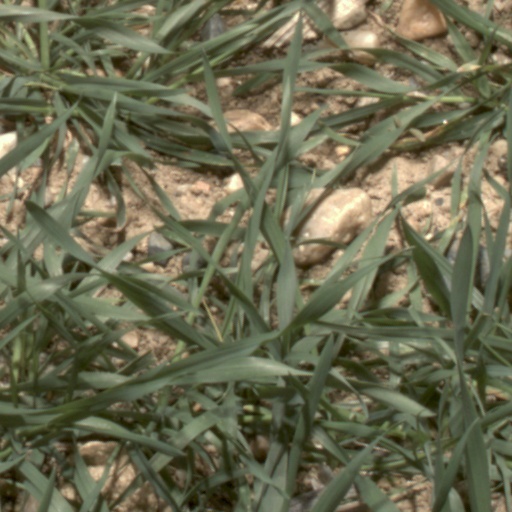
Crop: wheat